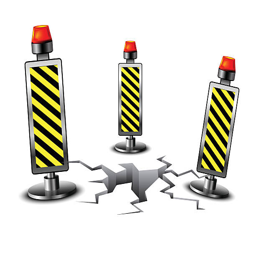
danger on the road - concept vector art illustration